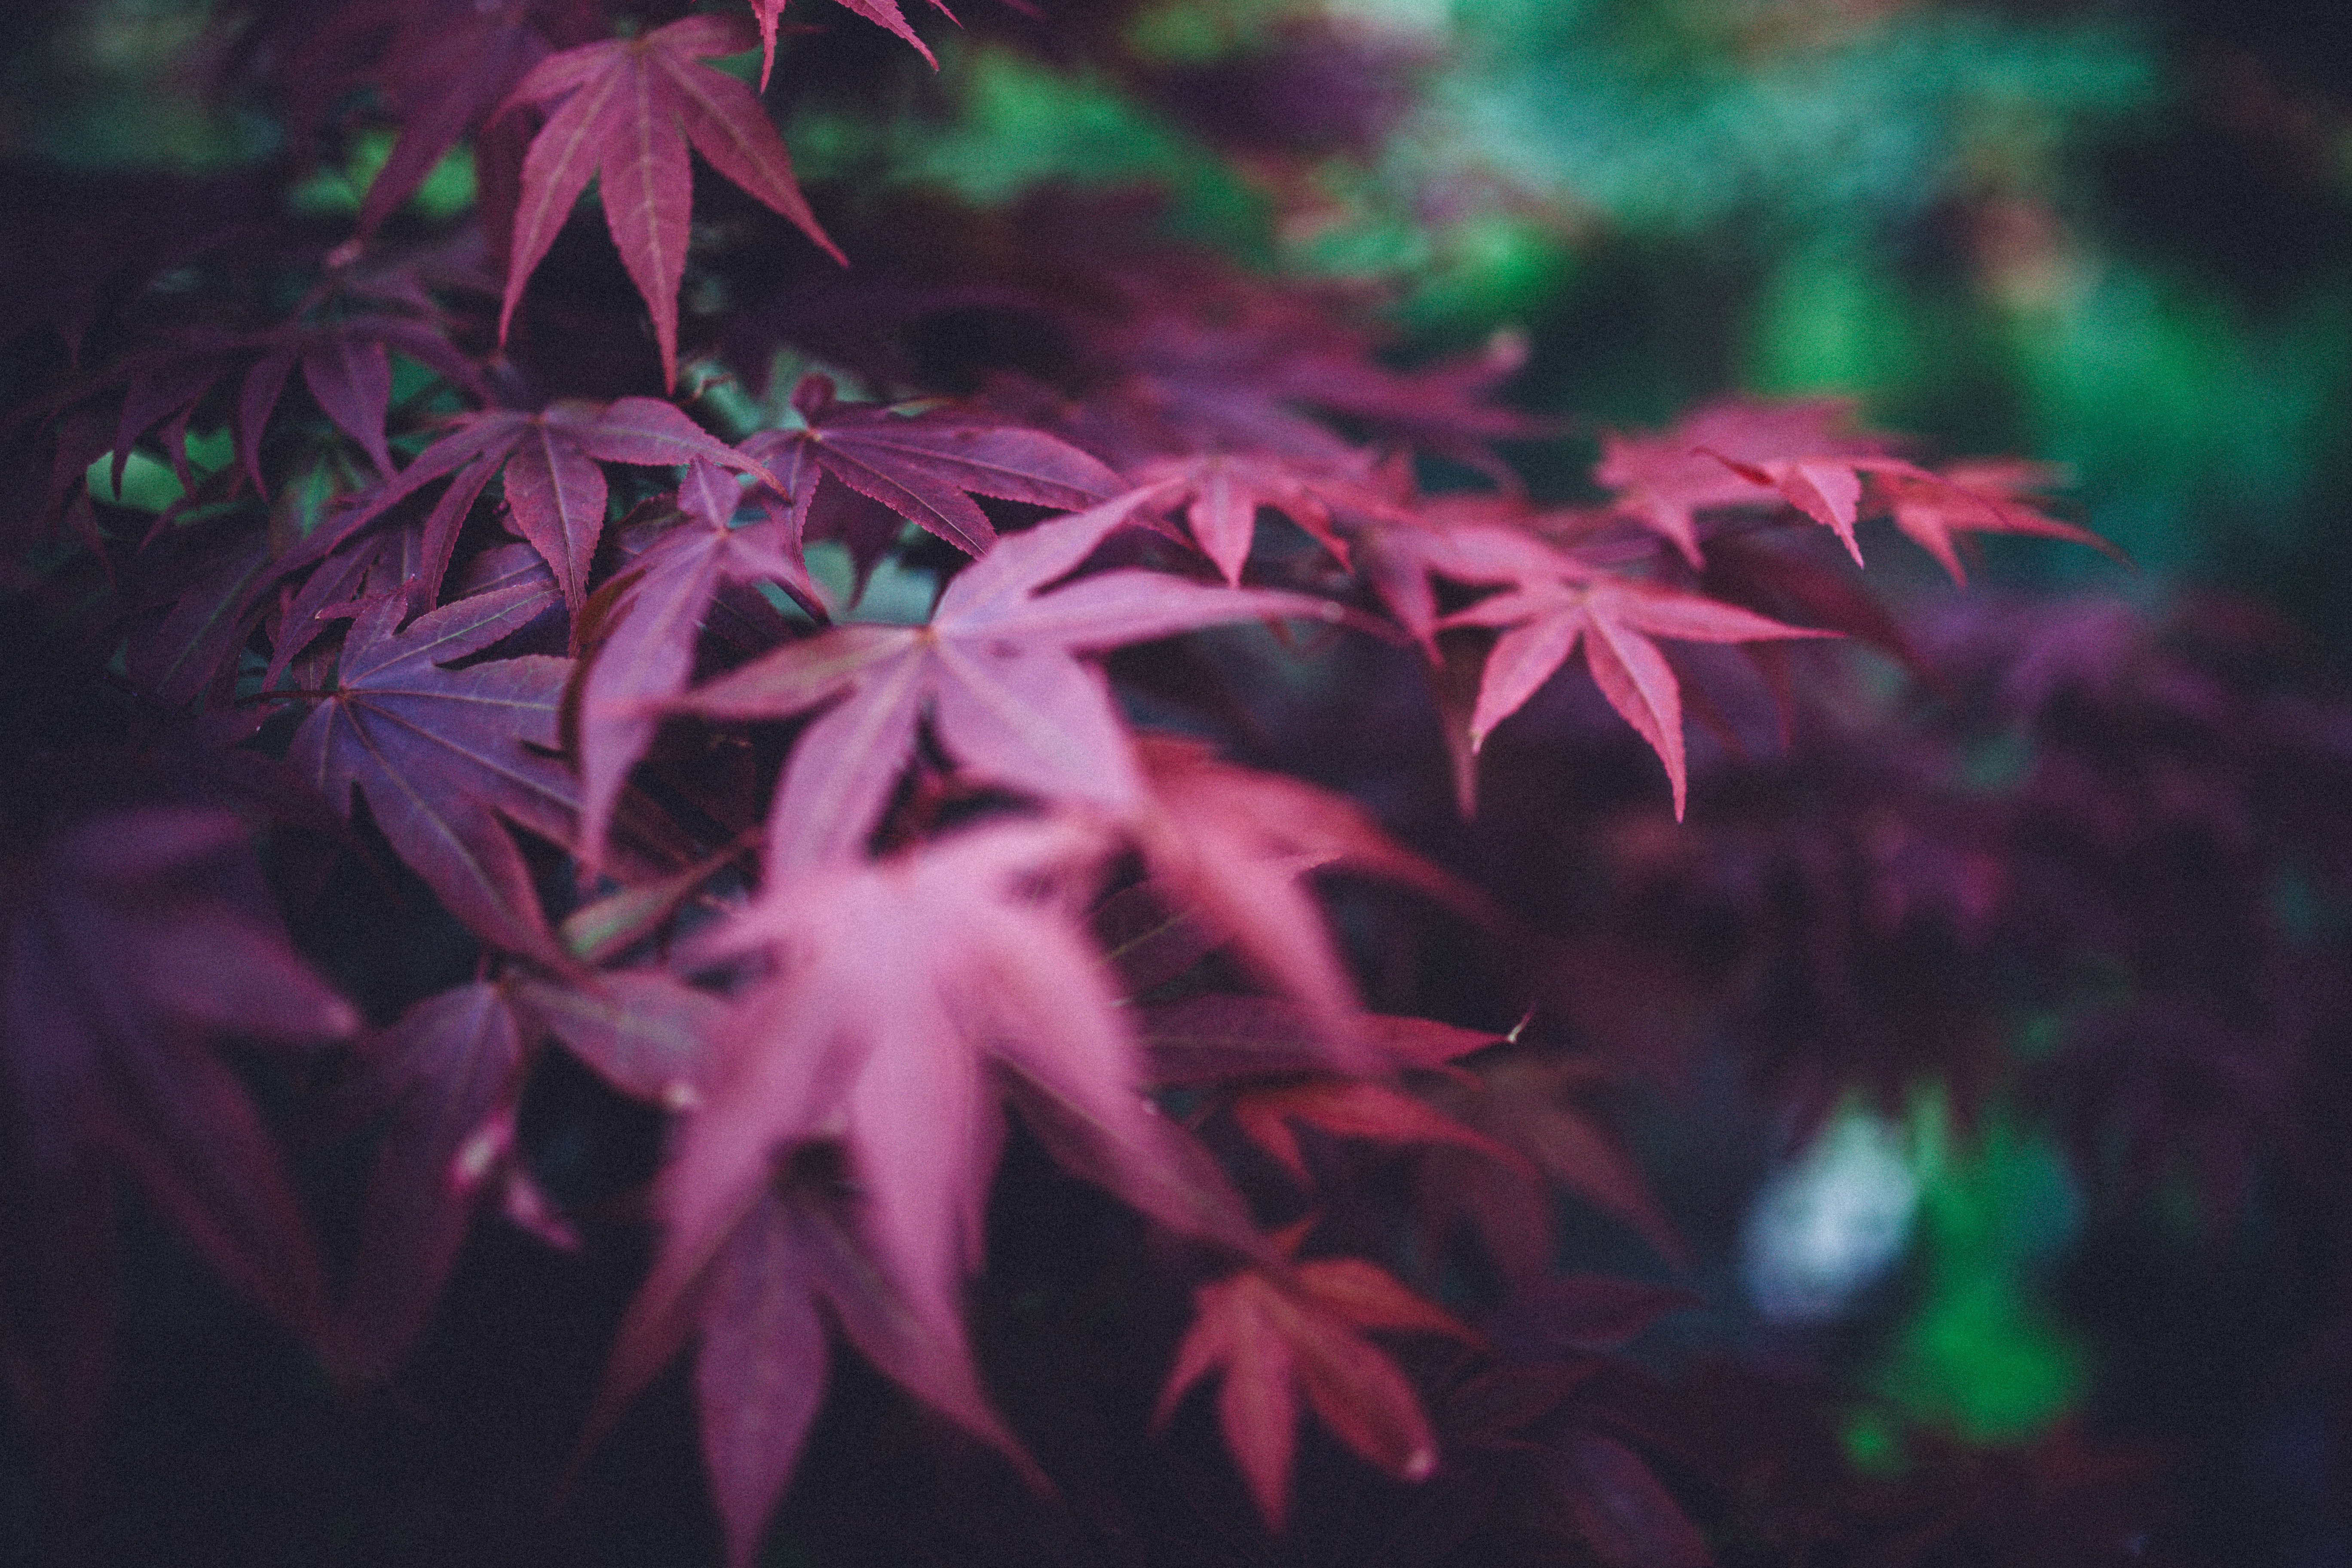
leaf, green, nature, tree, red, maple leaf, plant, pink, woody plant, sky, botany, maple, flower, flowering plant, deciduous, autumn, spring, Black maple, organism, Tints and shades, sweet gum, plant stem, photography, branch, vascular plant, Colorfulness, night, magenta, perennial plant